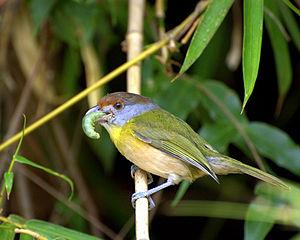
Sourciroux mélodieux dans le parc floral de São Paulo. Português: Horto Florestal de São Paulo.
Le Sourciroux mélodieux est une espèce de passereaux vivant en Amérique centrale et du Sud.